Houston Rockets

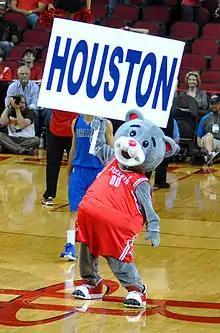
Clutch the Bear is the Rockets' mascot.

In the 2021 NBA draft, the team selected Jalen Green with the second overall pick out of the NBA G League Ignite, pairing him alongside Kevin Porter Jr., who was acquired via trade the season prior for a top-55 protected second-round pick. Because of their additions in the draft, including first round selections of Alperen Şengün and Josh Christopher, the team began focusing on developing and rebuilding around their young core, which resulted in John Wall being benched for the entire season. In the 2021–22 season, the Rockets were once again at the bottom of the league, with a 20–62 record. Jalen Green was selected to the NBA All-Rookie First Team with averages of 17.3 points, 3.4 rebounds, and 2.6 assists.